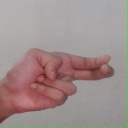
अक्षर: ह